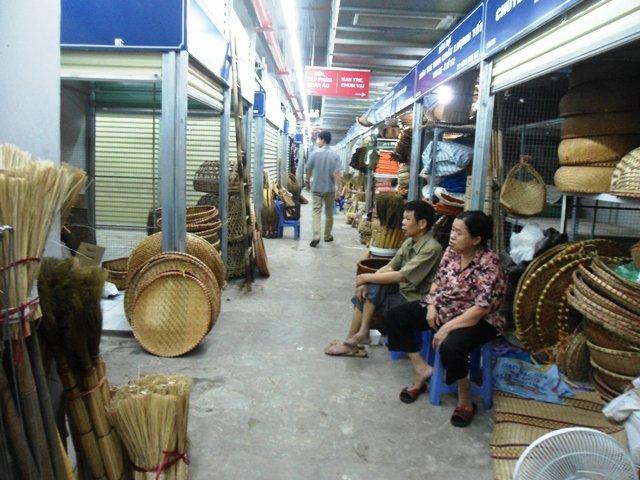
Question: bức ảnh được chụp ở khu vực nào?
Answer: trong một khu chợ